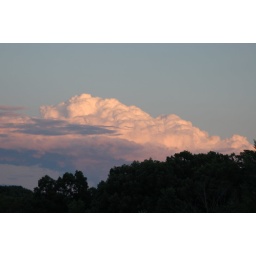
castle in the clouds